Xavier Martínez

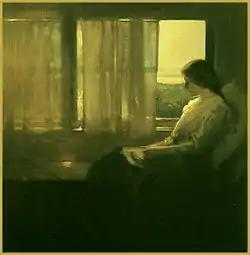
"Afternoon in Piedmont" (Elsie Whitaker Martinez), ca. 1908

In 1905 he spent two months in Guadalajara with Maynard Dixon. Upon his return to San Francisco he held a number of exhibitions, and also gave one show in New York, emphasizing the recent Mexican genre paintings. That year he produced a painting a critic called a "masterpiece," given the title "The Prayer of the Earth" by his poet friend George Sterling.